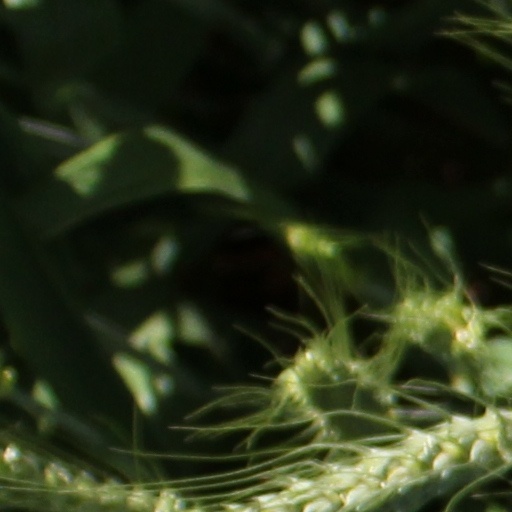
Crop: wheat